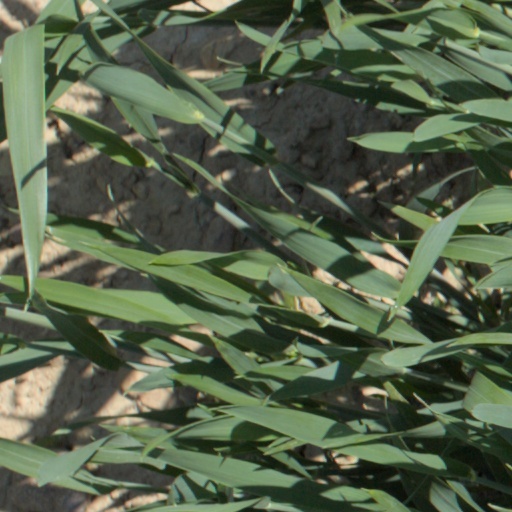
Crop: wheat